Nepenthes beccariana

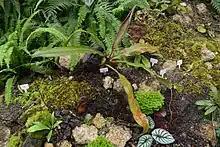
"Nepenthes beccariana" in the Bogor Botanical Gardens

"Nepenthes beccariana" was formally described by John Muirhead Macfarlane in his 1908 monograph, "Nepenthaceae". It is named in honour of Italian naturalist Odoardo Beccari. Macfarlane's description includes a line drawing of "N. beccariana", showing a leaf blade, a lower pitcher, and an upper pitcher. It has been suggested that the upper pitcher in this illustration actually represents a composite, with features of both lower and upper pitchers.